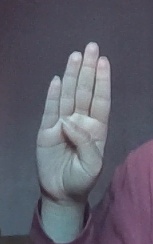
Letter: kaaf